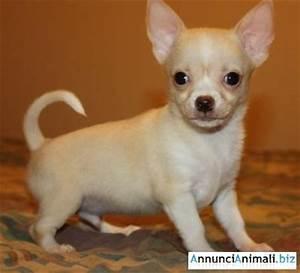
dog